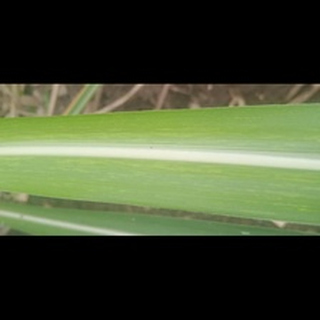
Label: sugarcane_mosaic